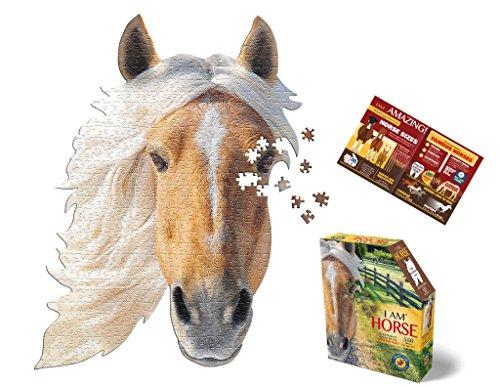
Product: Madd Capp Puzzle - I AM Horse
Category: Toys & Games | Puzzles | Floor Puzzles
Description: A poster size HORSE head-shaped puzzle when completed.
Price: $15.99
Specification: ProductDimensions:19.5x11x13inches|ItemWeight:1.7pounds|ShippingWeight:1.7pounds(Viewshippingratesandpolicies)|DomesticShipping:ItemcanbeshippedwithinU.S.|InternationalShipping:ThisitemcanbeshippedtoselectcountriesoutsideoftheU.S.LearnMore|ASIN:B075MLB2SK|Itemmodelnumber:3010-IAMHorse|Manufacturerrecommendedage:7-15years